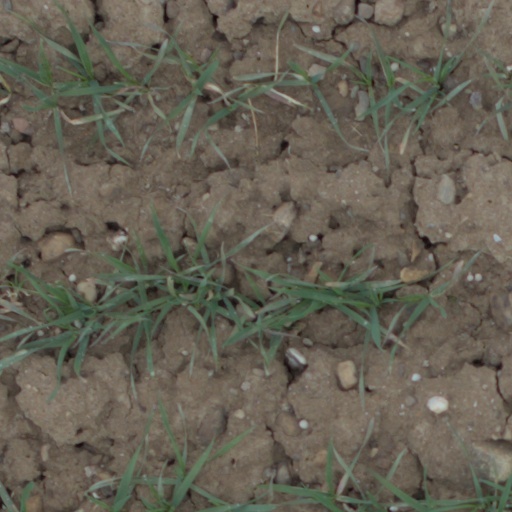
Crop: wheat